Lewis Thomas (politician)

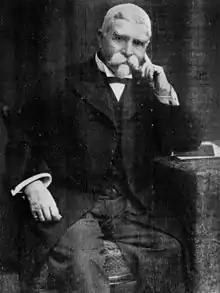

Lewis Thomas (20 November 1832 – 16 February 1913) was a colliery owner and a member of both the Queensland Legislative Council and the Queensland Legislative Assembly.